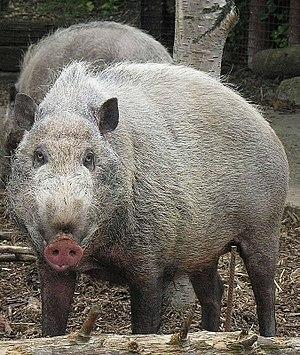
Les Suidés ou Porcins sont une famille de mammifères artiodactyles dont les canines sont développées et dont les pattes ont quatre onglons. Sus domesticus désigne habituellement le porc domestique, longtemps considéré comme une sous-espèce du sanglier Sus scrofa, Sus scrofa domesticus.